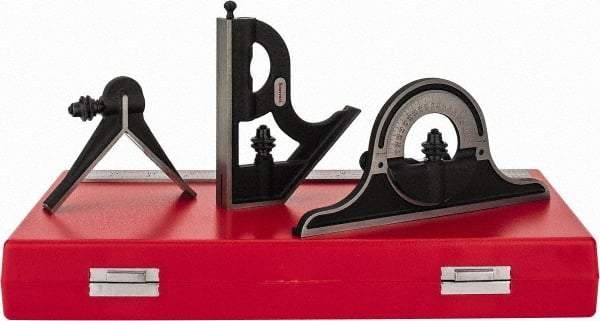
Starrett - 4 Piece, 12" Combination Square Set - 1/16, 1/32, 1/64 & 1/8" (4R) Graduation, Steel Blade, Cast Iron Center, Protractor & Square Head
Item #: 86400314 Brand: Starrett Model #: 50042 Exact Tooling IR#: 04 Product Specifications Number of Pieces 4 Blade Length (Inch) 12 Graduation Style 4R Graduation (Inch) 1/16; 1/32; 1/64; 1/8 Head Type Center; Protractor; Square Blade Material Steel Head Material Cast Iron
Brand: Starrett
Category: Hardware > Tools > Measuring Tools & Sensors > Squares